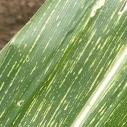
Crop: Maize
Condition: stripe-d